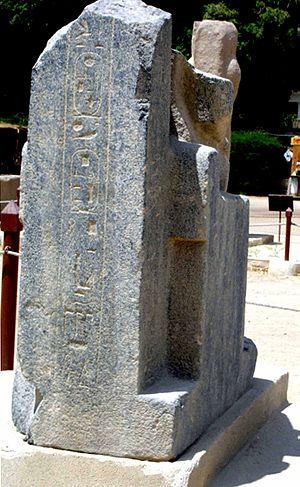
Pétoubastis II, est un roi ayant gouverné Tanis sous la XXVᵉ dynastie, de -680 à -665.